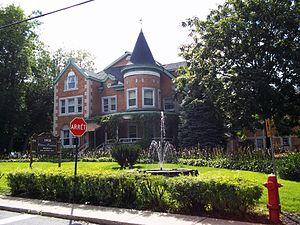
Maison Joseph-Adolphe Chauret ou Château Pierrefonds, 15928, boulevard Gouin Ouest, Montréal. info, détails
Sainte-Geneviève est un quartier et un ancien village de l'ouest de l'île de Montréal. Sainte-Geneviève est rattachée depuis le 1ᵉʳ janvier 2006 à l’arrondissement L'Île-Bizard–Sainte-Geneviève de la Ville de Montréal. Elle a été nommée en l'honneur de sainte Geneviève.